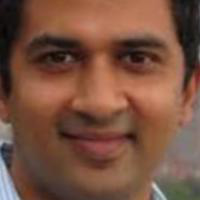
Age group: age 21-30